Vincenzo Balzani

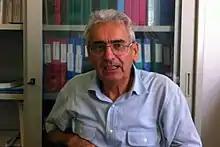

Vincenzo Balzani (born 15 November 1936 in Forlimpopoli, Italy) is an Italian chemist, now emeritus professor at the University of Bologna.